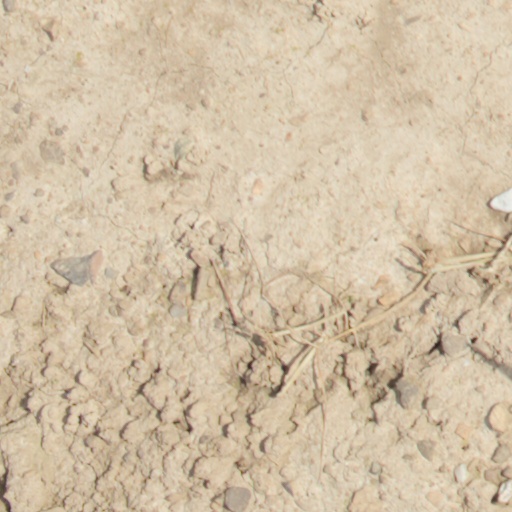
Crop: wheat